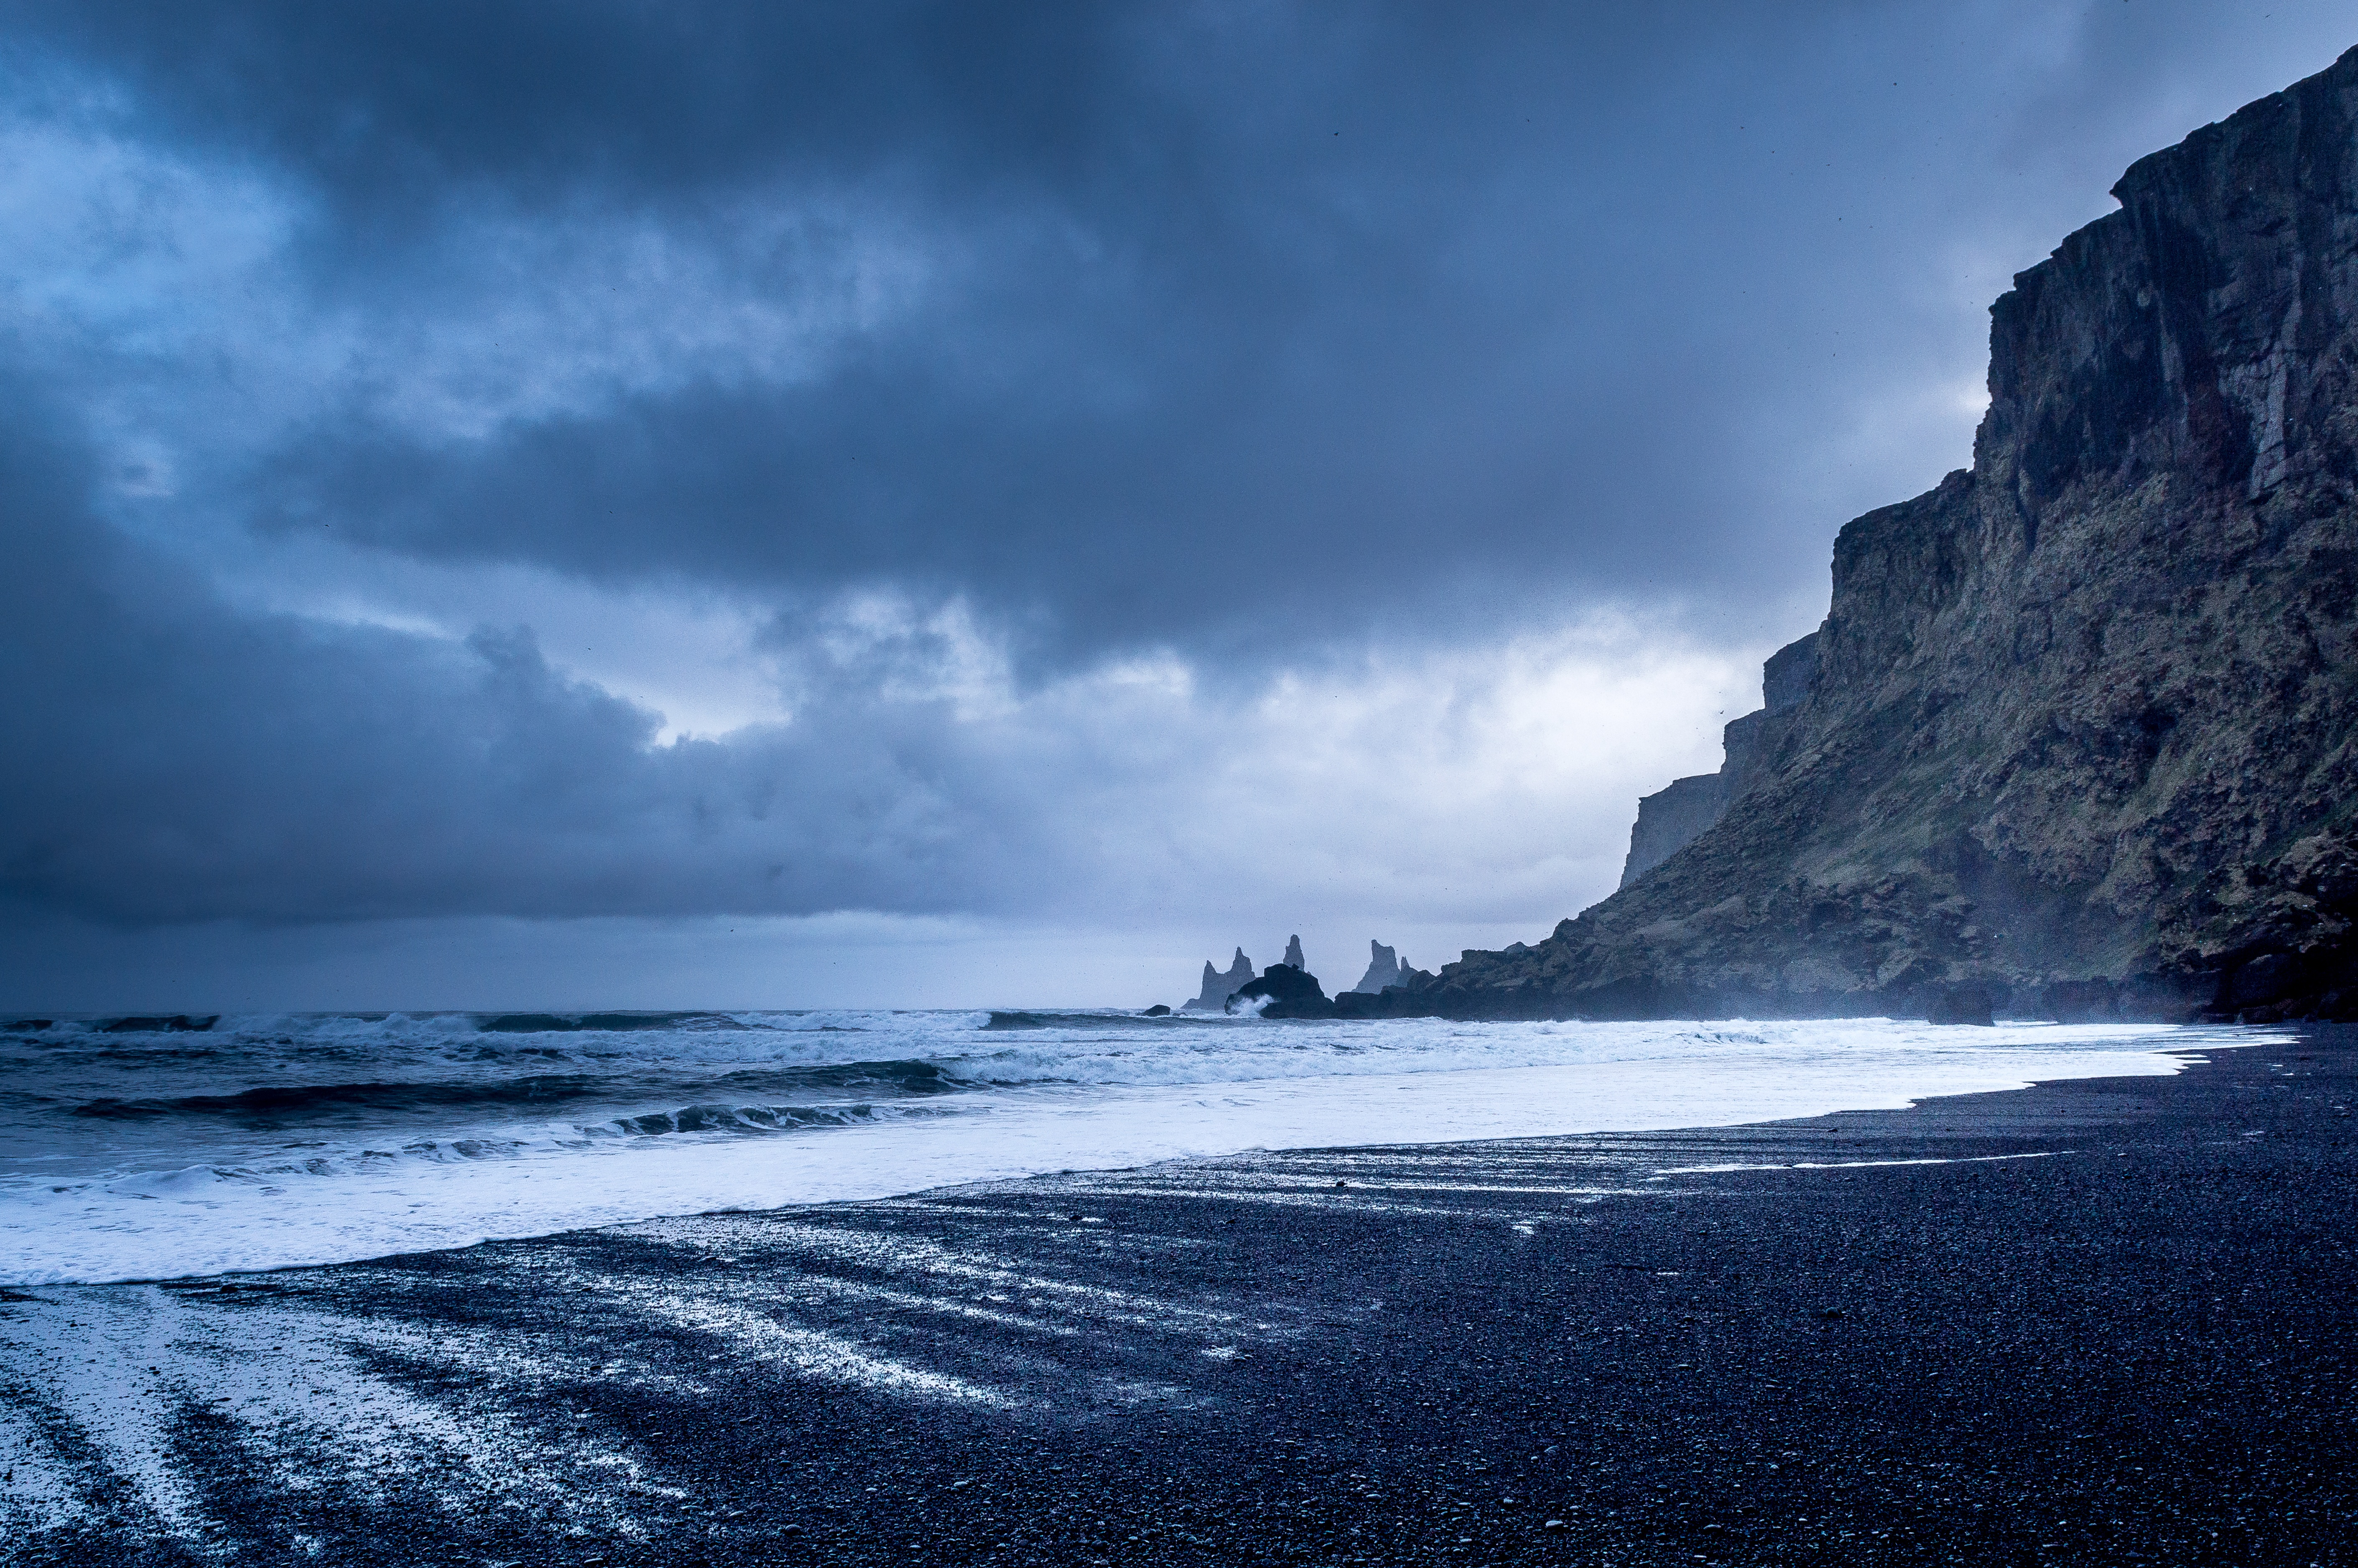
beach, sea, coast, water, sand, rock, ocean, horizon, cloud, sky, shore, wave, coastline, cliff, dusk, weather, bay, terrain, black beach, body of water, cape, atmospheric phenomenon, wind wave